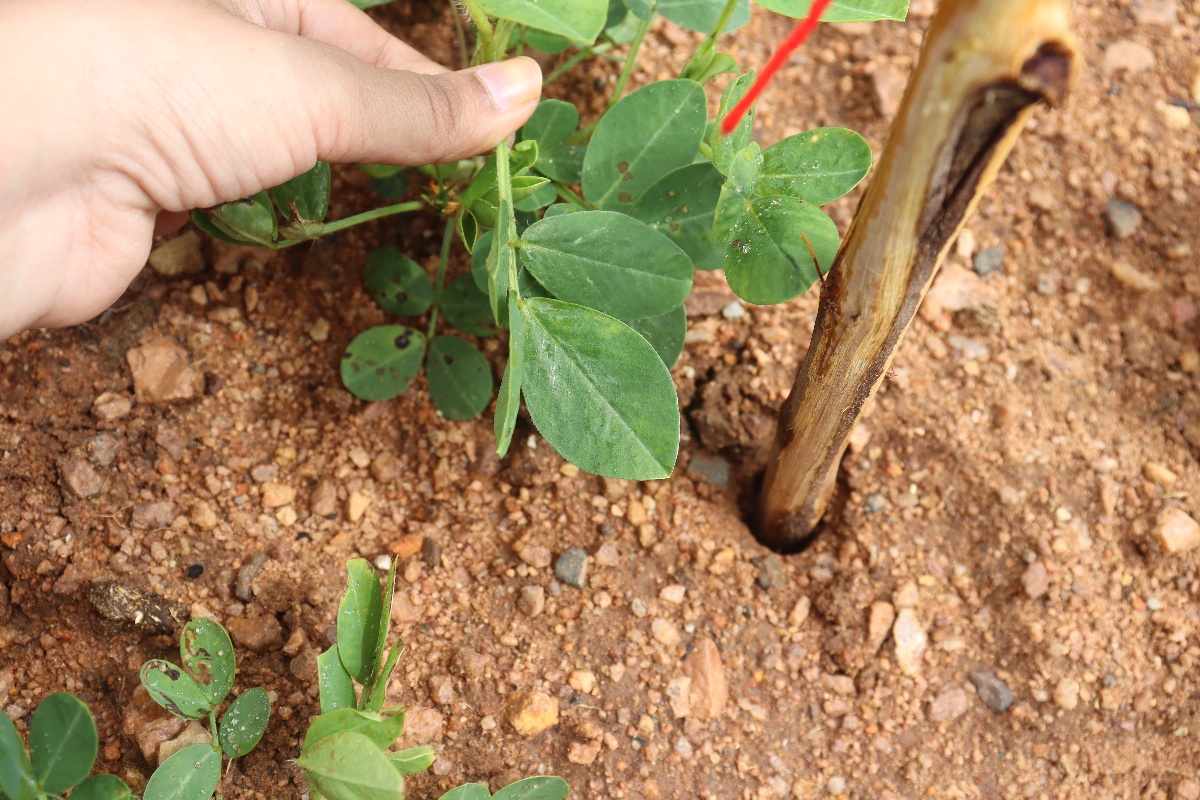
Label: healthy leaf